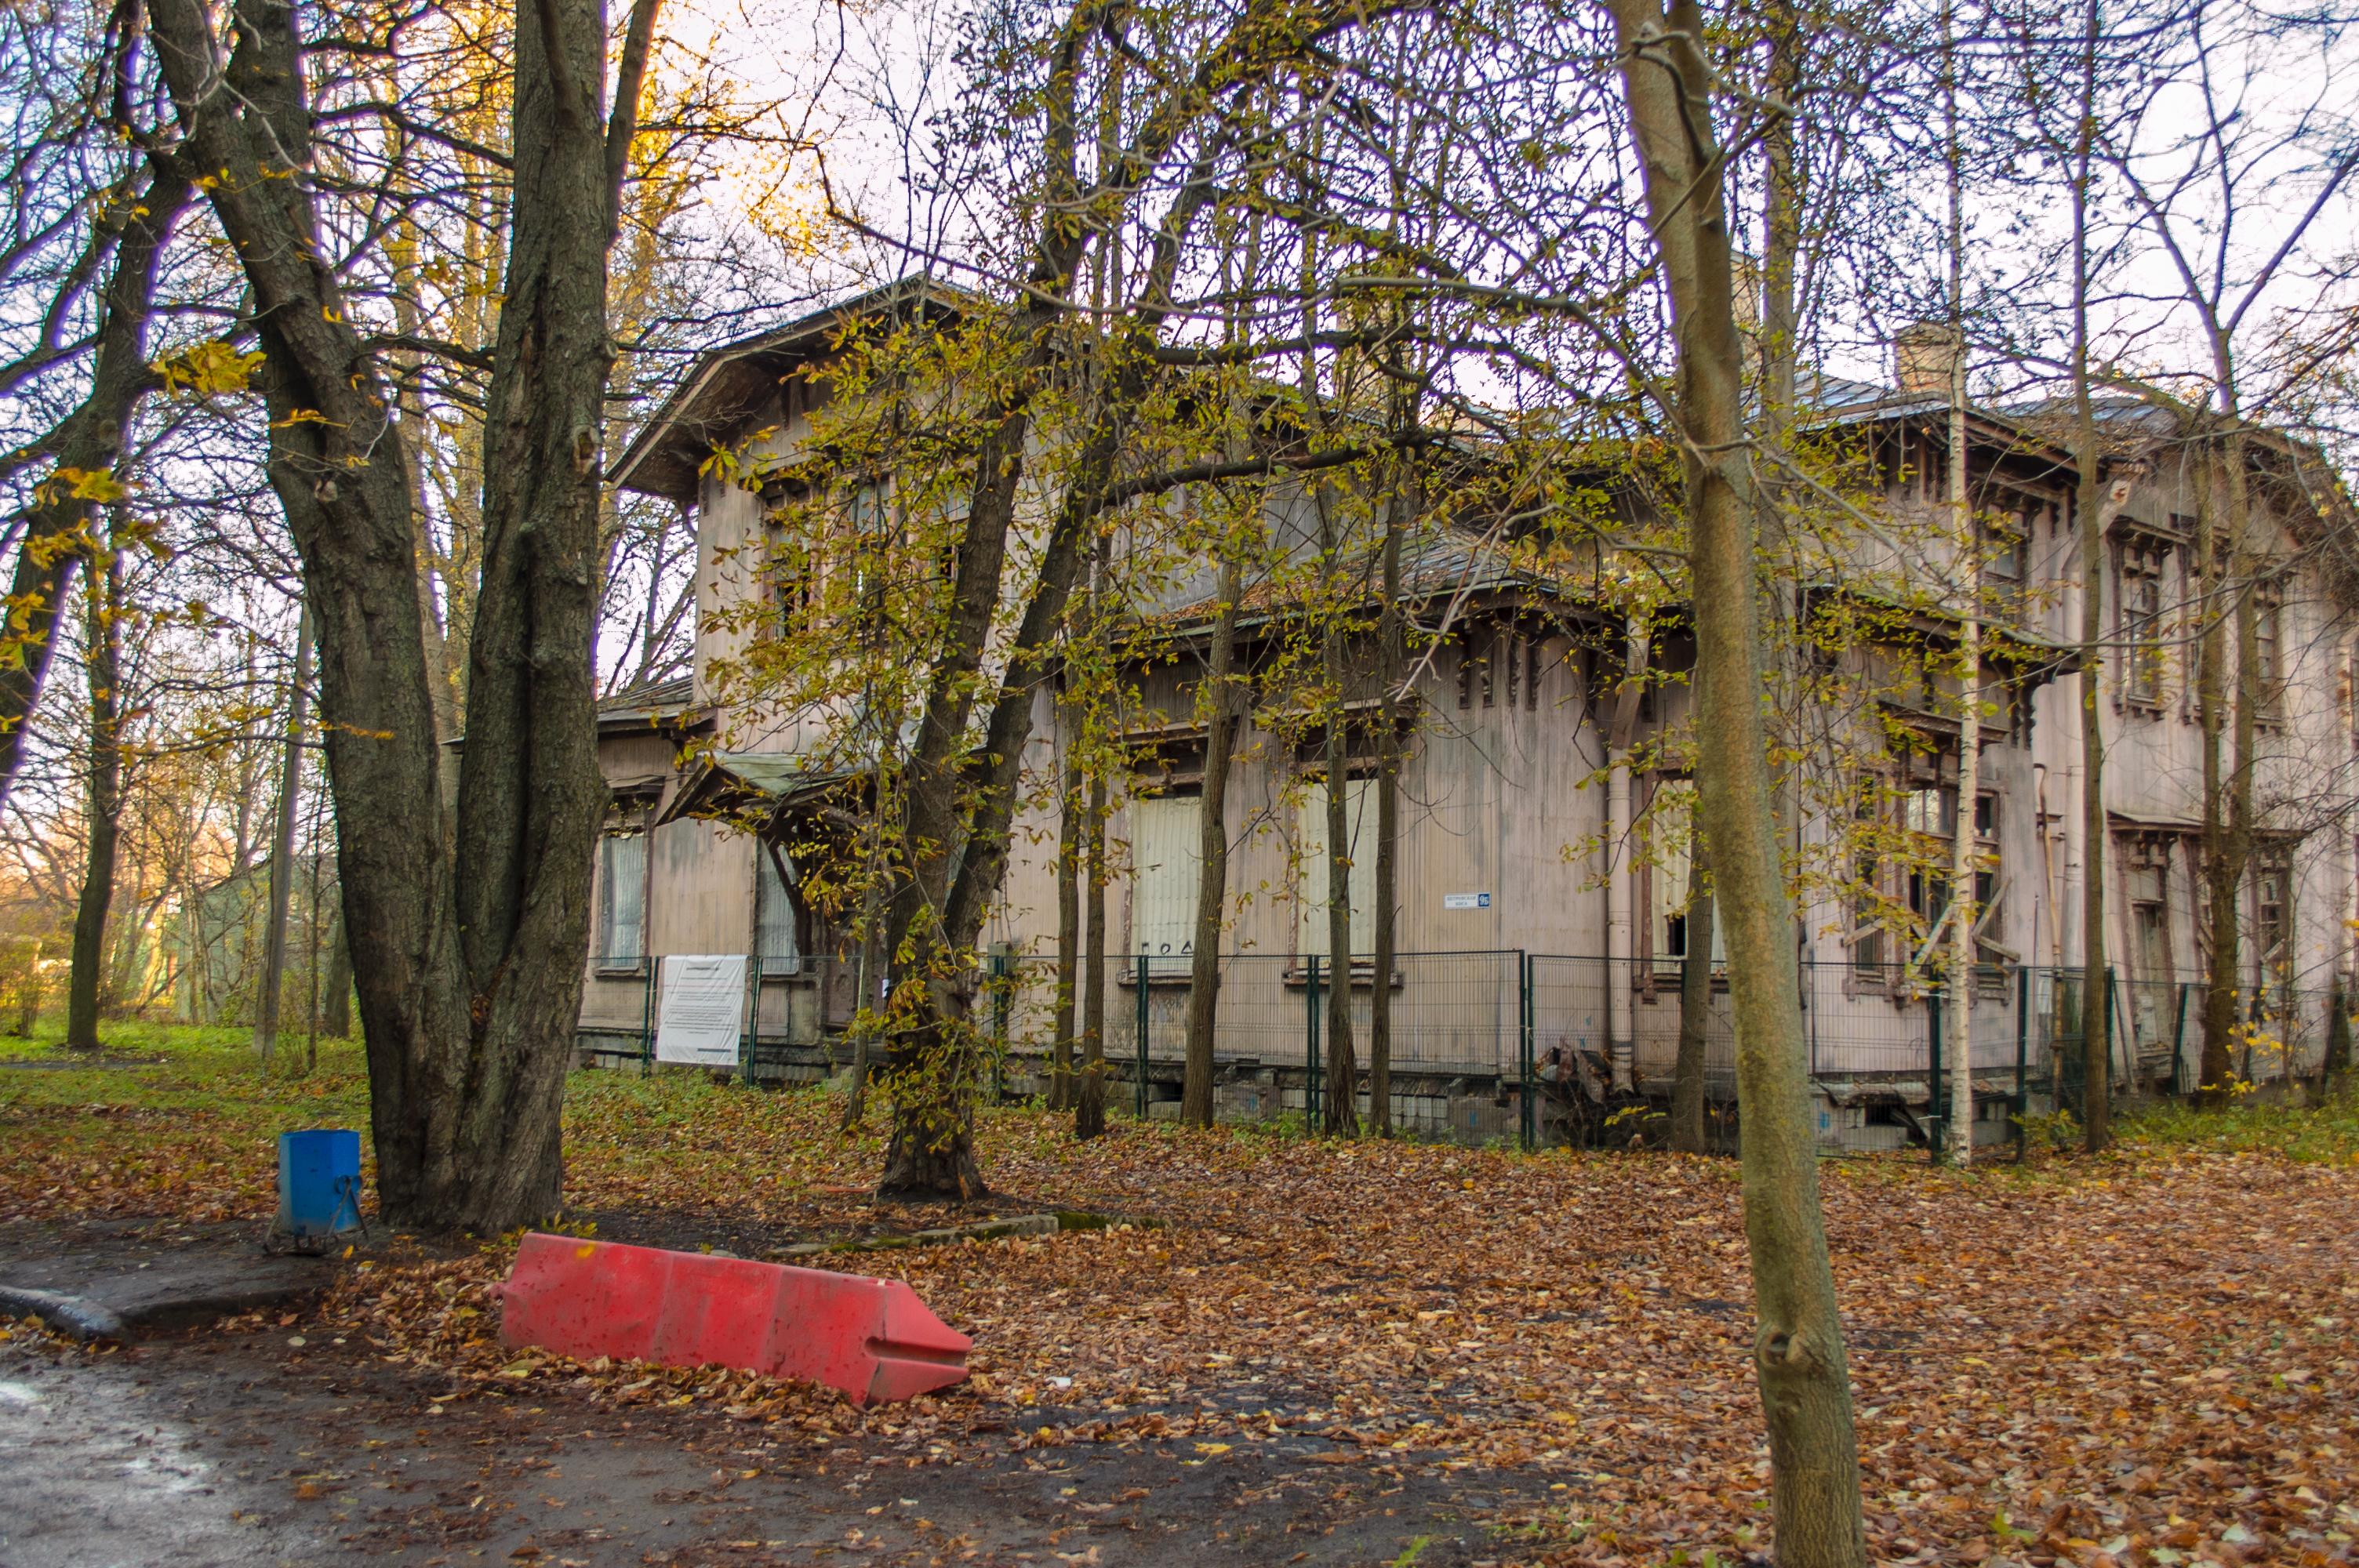
images, plant, sky, building, wood, branch, natural landscape, tree, twig, land lot, trunk, yellow, sunlight, biome, grass, woody plant, deciduous, house, landscape, rural area, Tints and shades, window, shade, forest, grove, city, woodland, winter, soil, spring, temperate broadleaf and mixed forest, bench, cottage, facade, road, Northern hardwood forest, autumn, road surface, path, shadow, outdoor bench, plant stem, estate